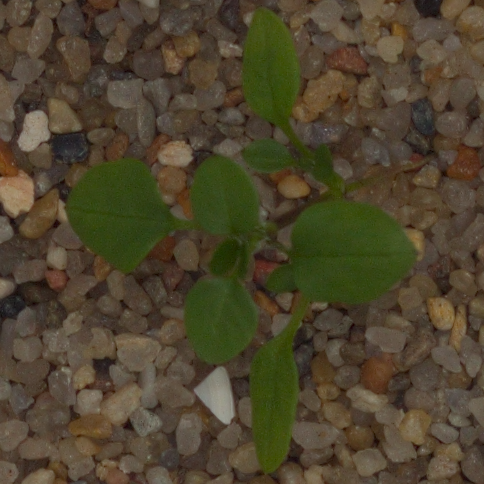
Label: common_chickweed